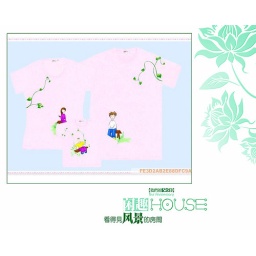
comic family under the tree - pink